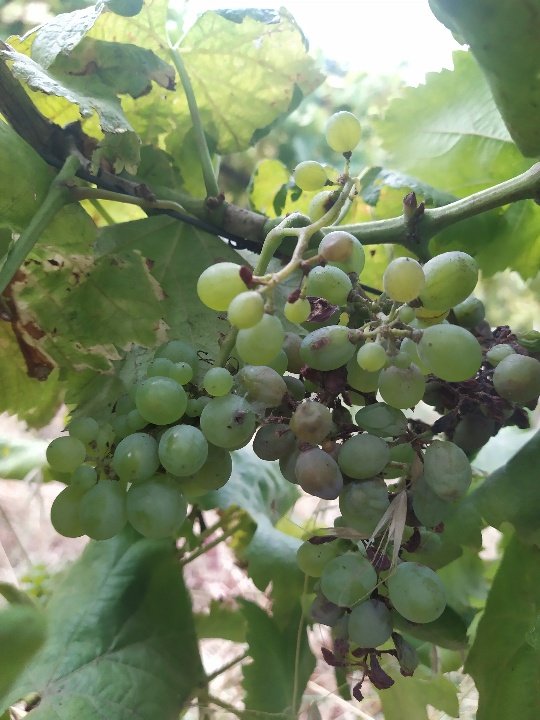
Berries visible: 64
Grape clusters: 1